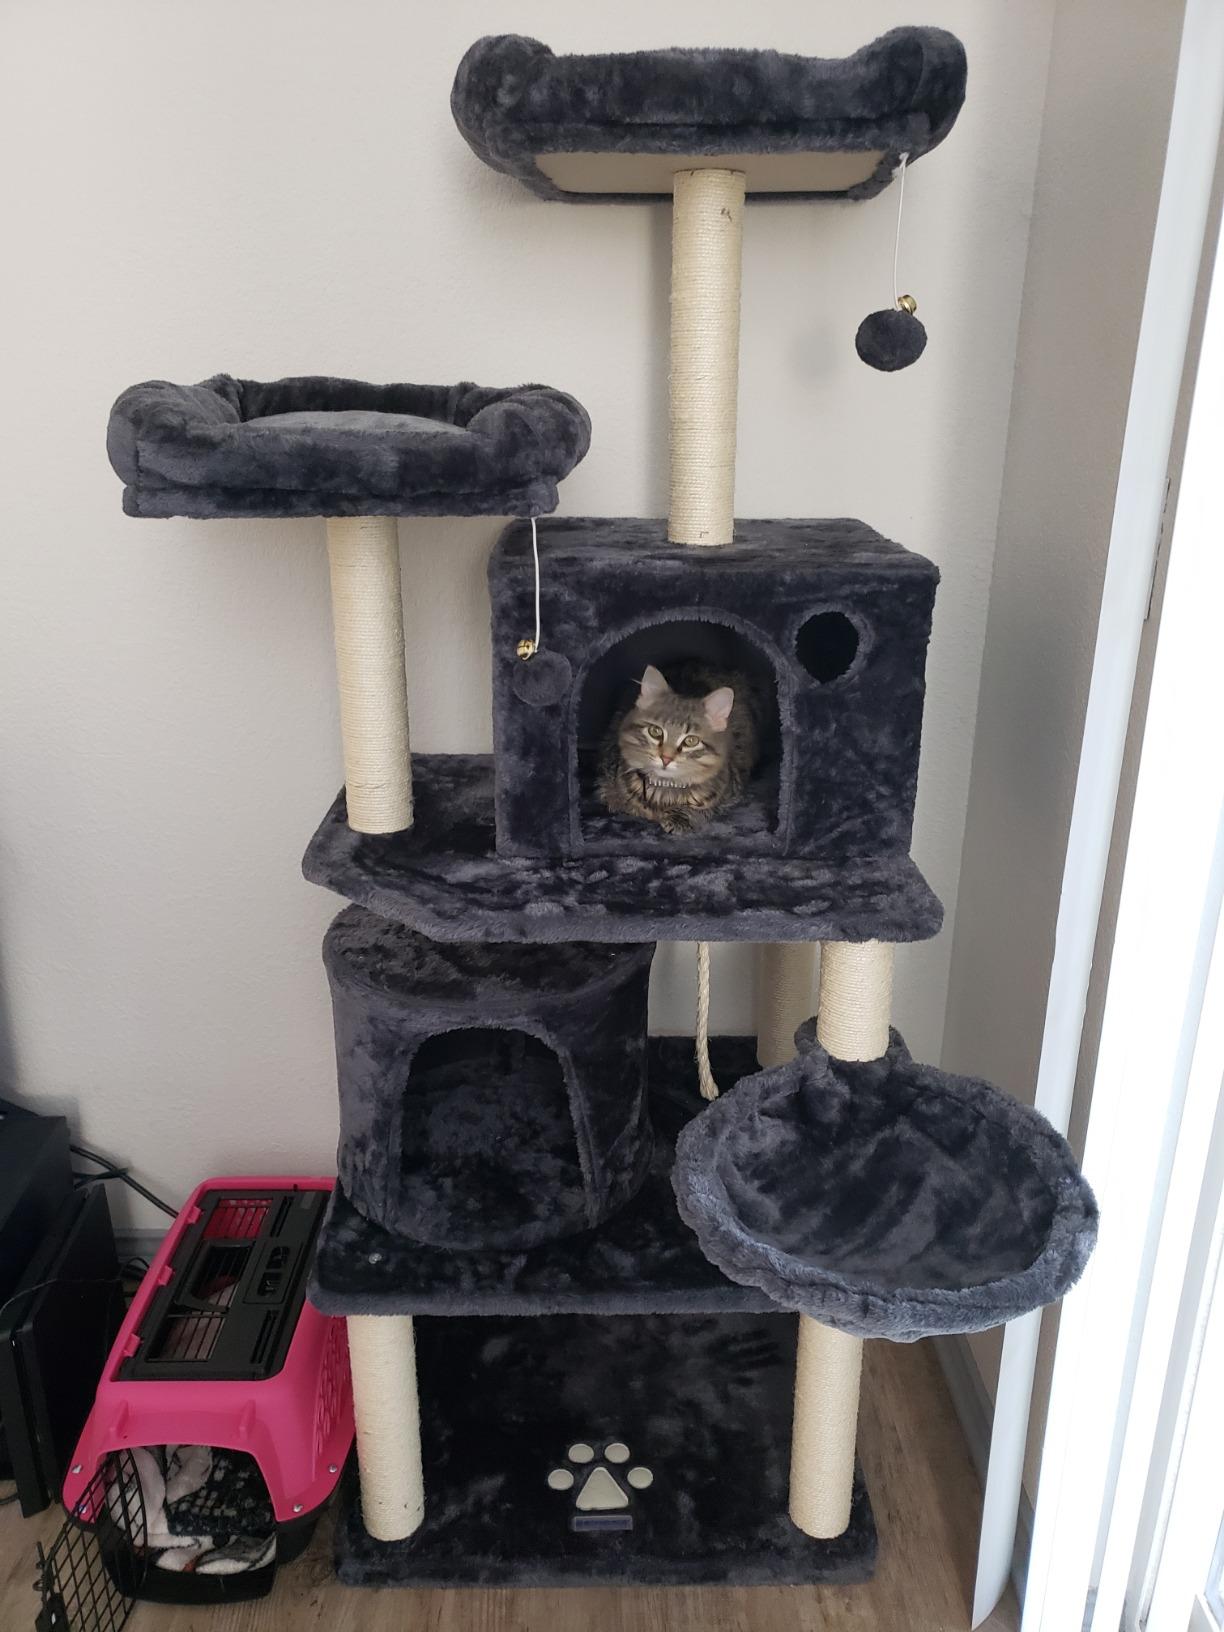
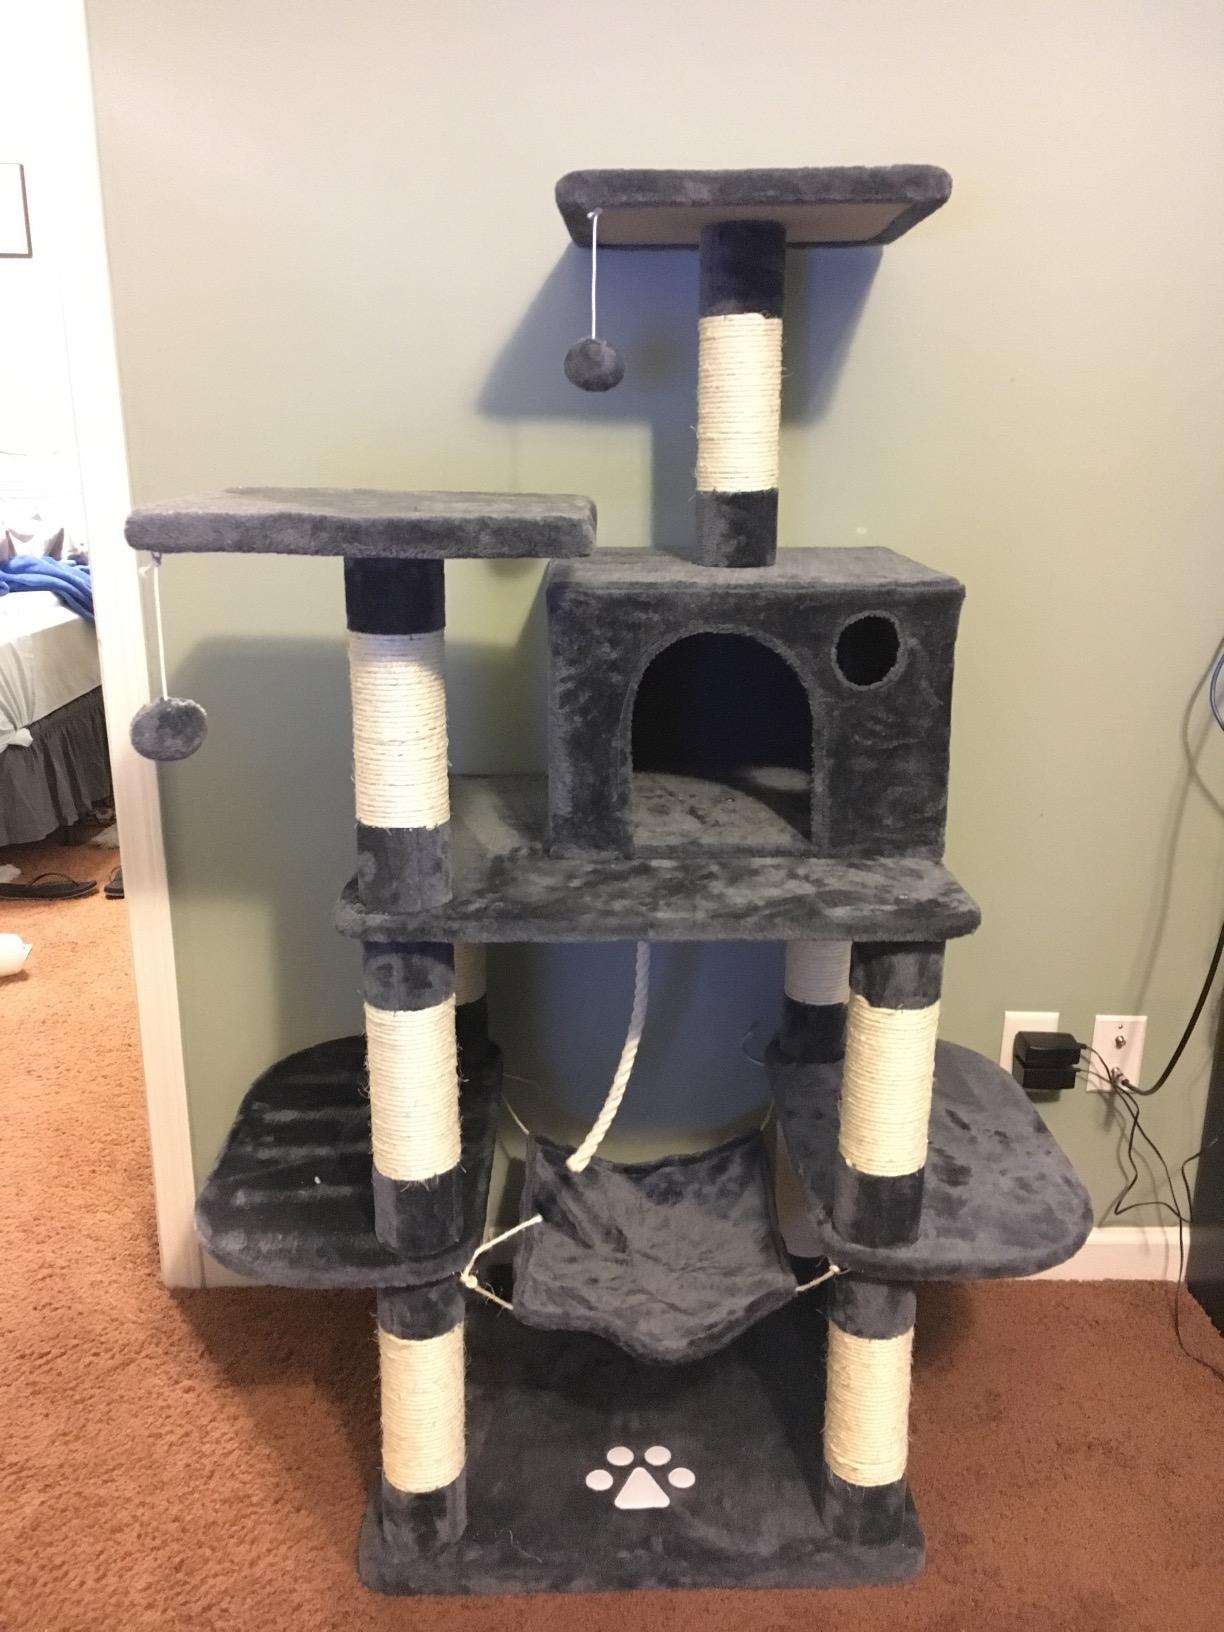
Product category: items_cat tree
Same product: no